Lucia Travaini

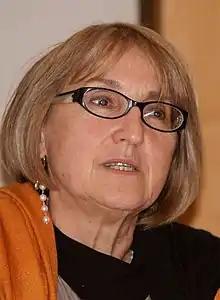
Travaini (2014)

Lucia Travaini (born 1953) is an Italian numismatist, archaeologist, and academic. She is an Associate Professor of Medieval and Modern Numismatics at the University of Milan.